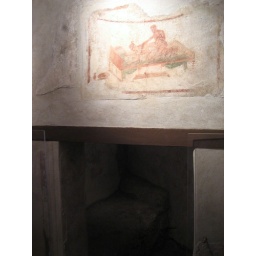
brothel bedroom with specialty above the door